Hypocrites' Club

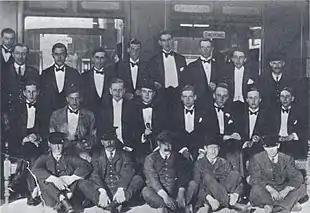
Railway Club at Oxford. Left to right, back: Henry Yorke, Roy Harrod, Henry Weymouth, David Plunket Greene, Harry Stavordale, Brian Howard. Middle row: Michael Rosse, John Sutro, Hugh Lygon, Harold Acton, Bryan Guinness, Patrick Balfour, Mark Ogilvie-Grant, Johnny Drury-Lowe; front: porters.

A contemporary club at Oxford was the Railway Club, founded by John Sutro and dominated by Harold Acton. Members included Henry Yorke; Roy Harrod; Henry Thynne, 6th Marquess of Bath; David Plunket Greene; Edward Henry Charles James Fox-Strangways, 7th Earl of Ilchester; Brian Howard; Michael Parsons, 6th Earl of Rosse; Hugh Lygon; Bryan Guinness, 2nd Baron Moyne; Patrick Balfour, 3rd Baron Kinross; Mark Ogilvie-Grant; John Drury-Lowe; Evelyn Waugh. The members of the Railway Club dined in black-tie aboard the Penzance-Aberdeen express between Oxford and Leicester.